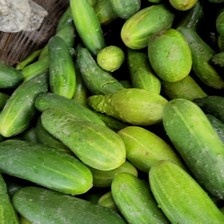
Label: cucumber